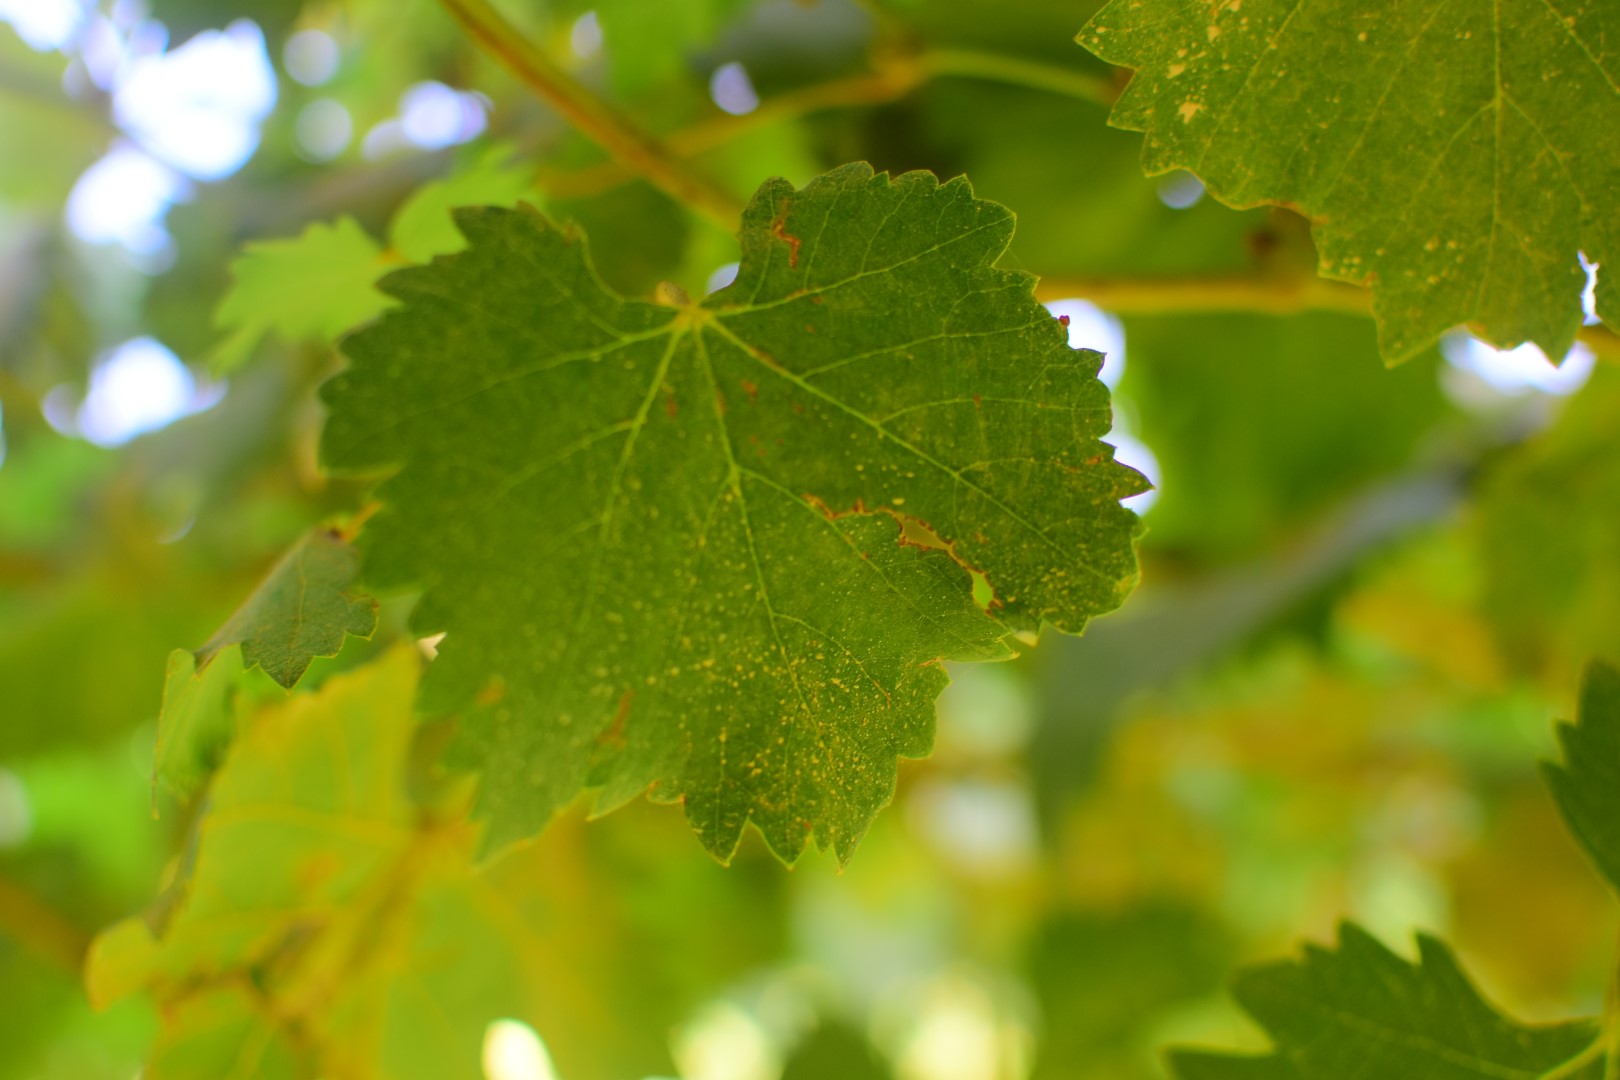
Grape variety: Deas Al-Annz